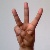
The image shows a hand gesture representing the letter 'W' in Indian Sign Language.